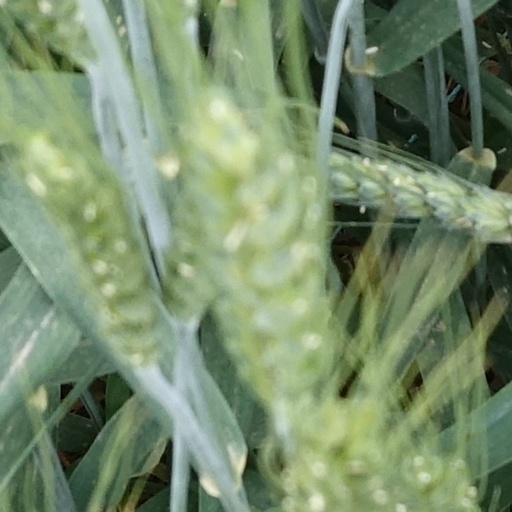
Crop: wheat